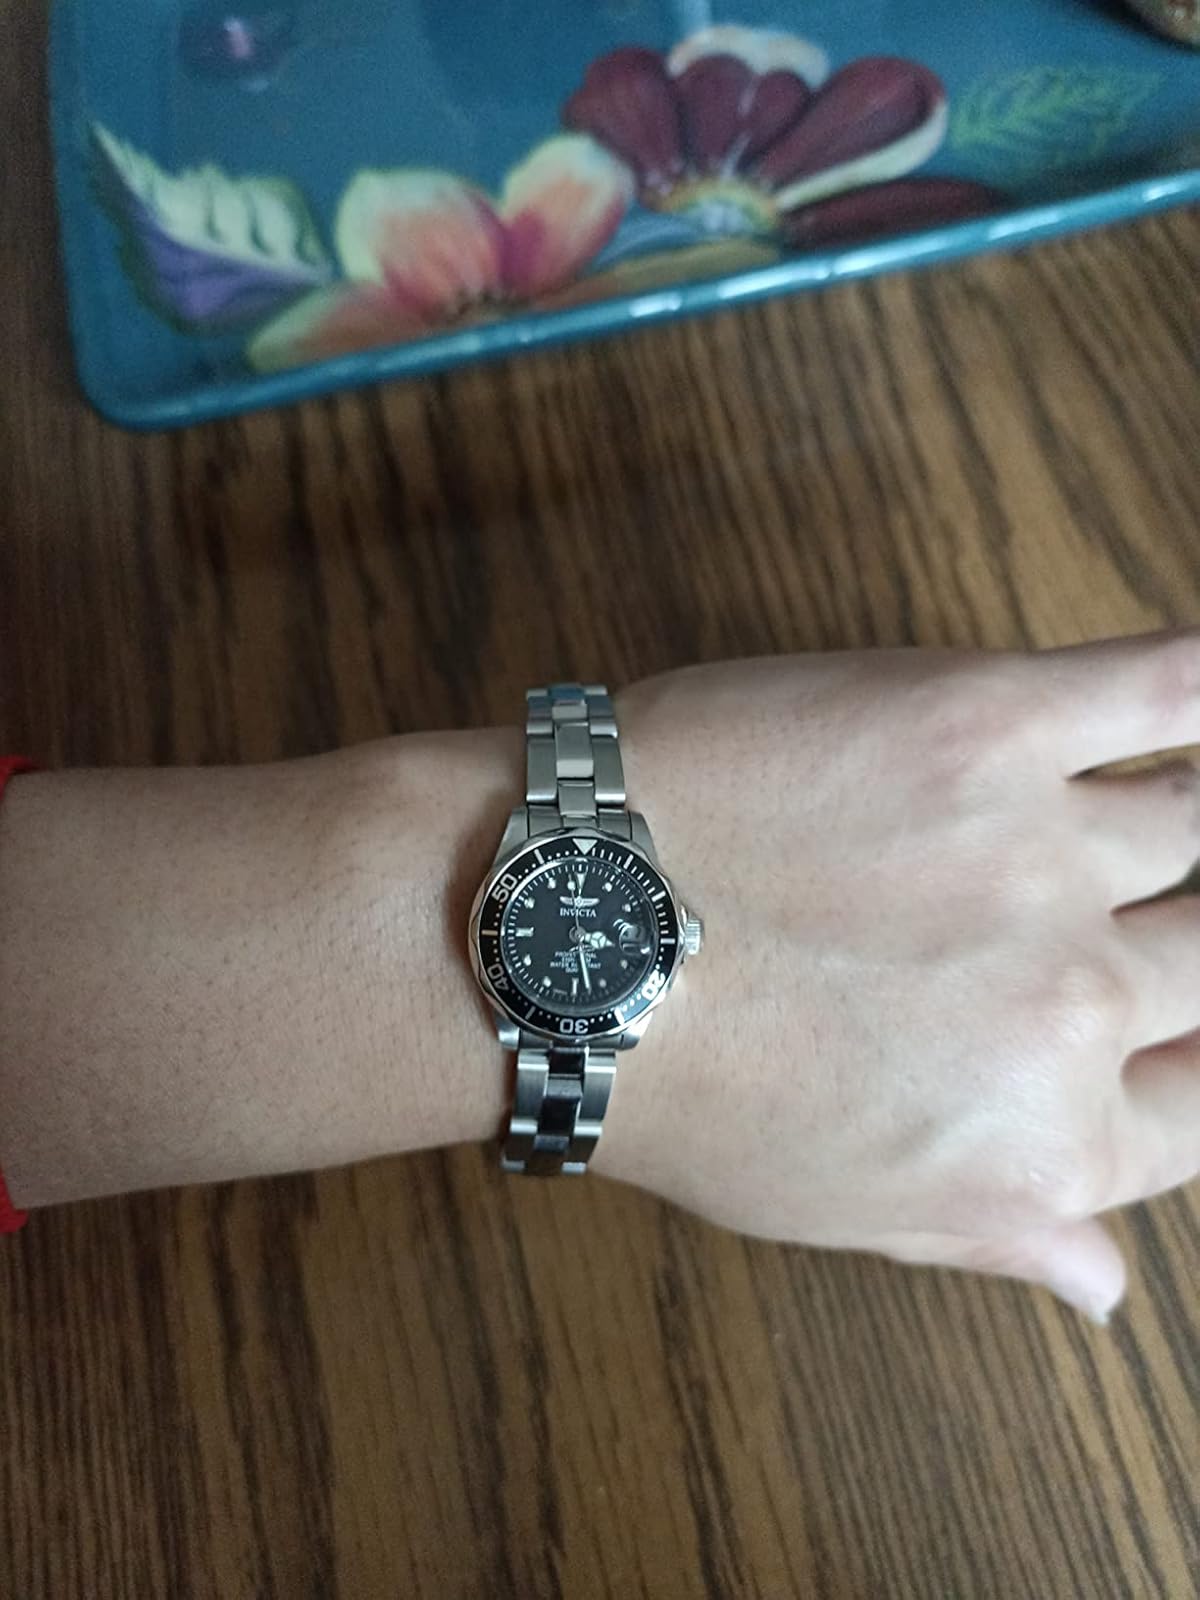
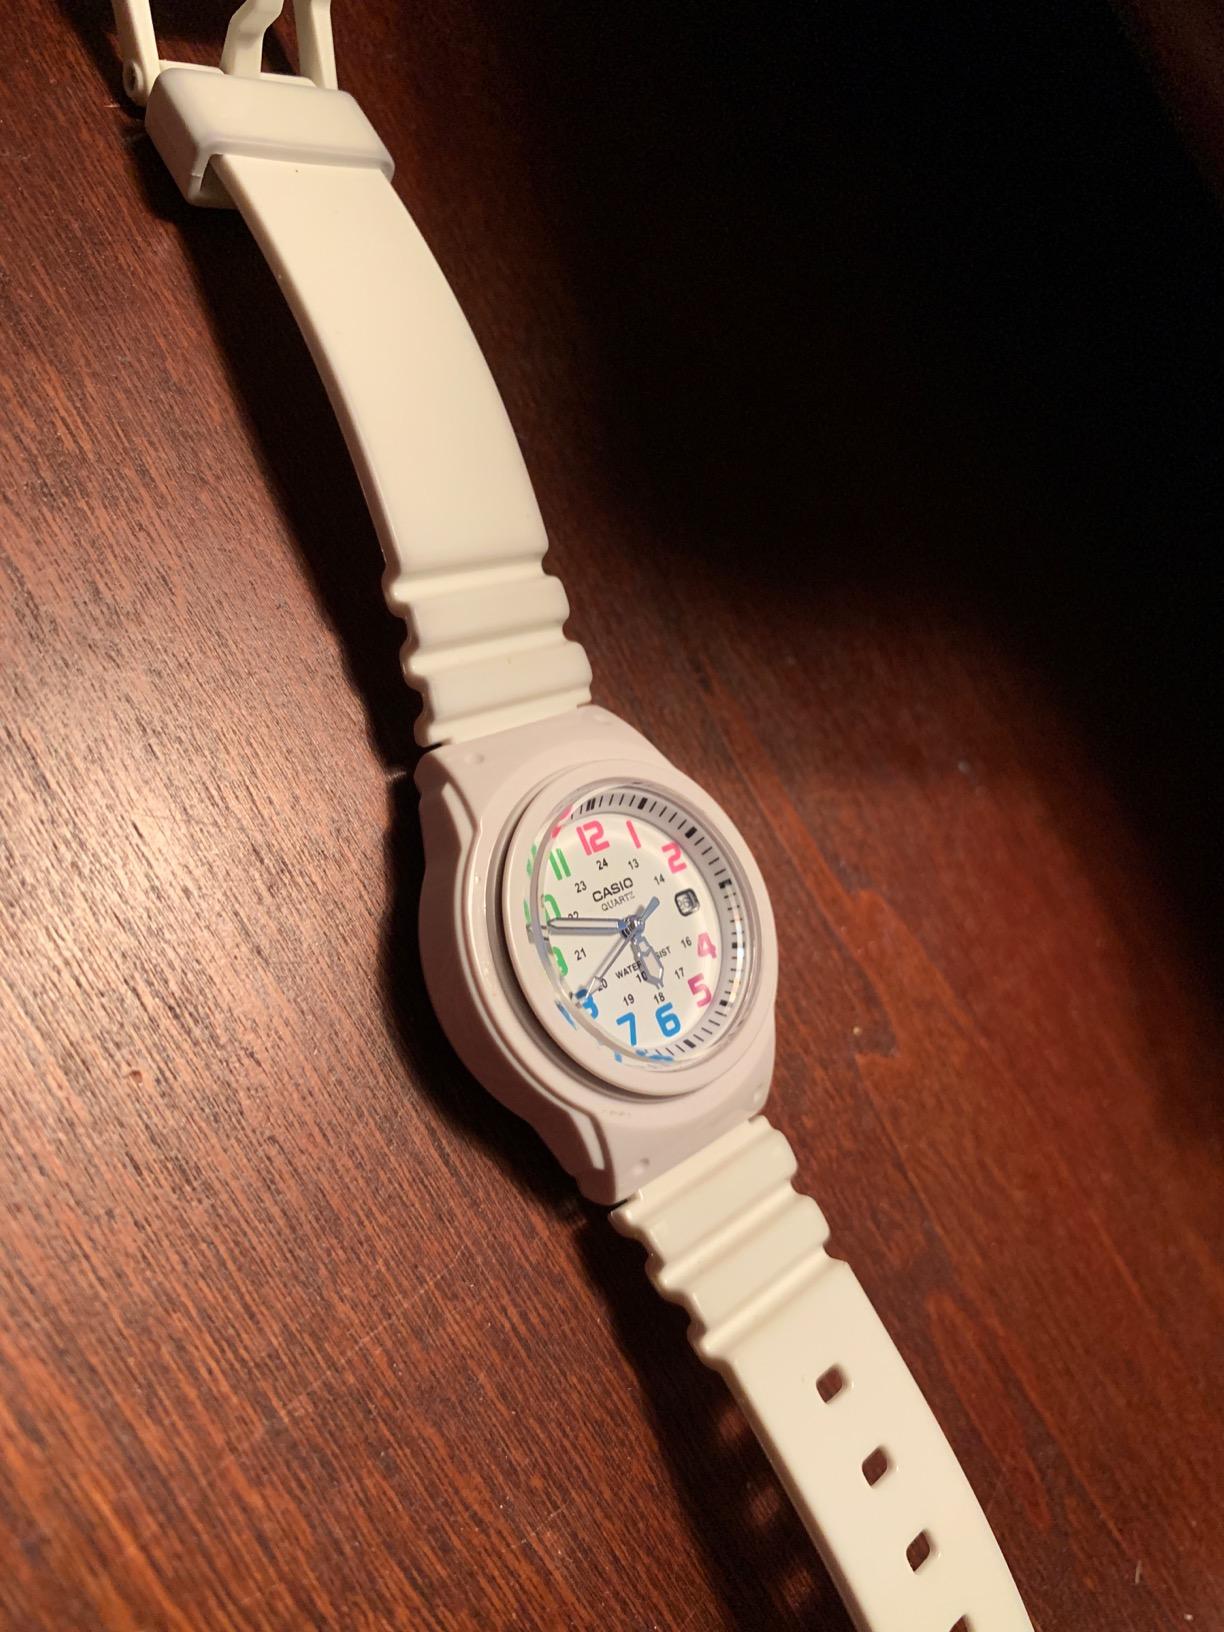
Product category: accessories_watch
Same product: no